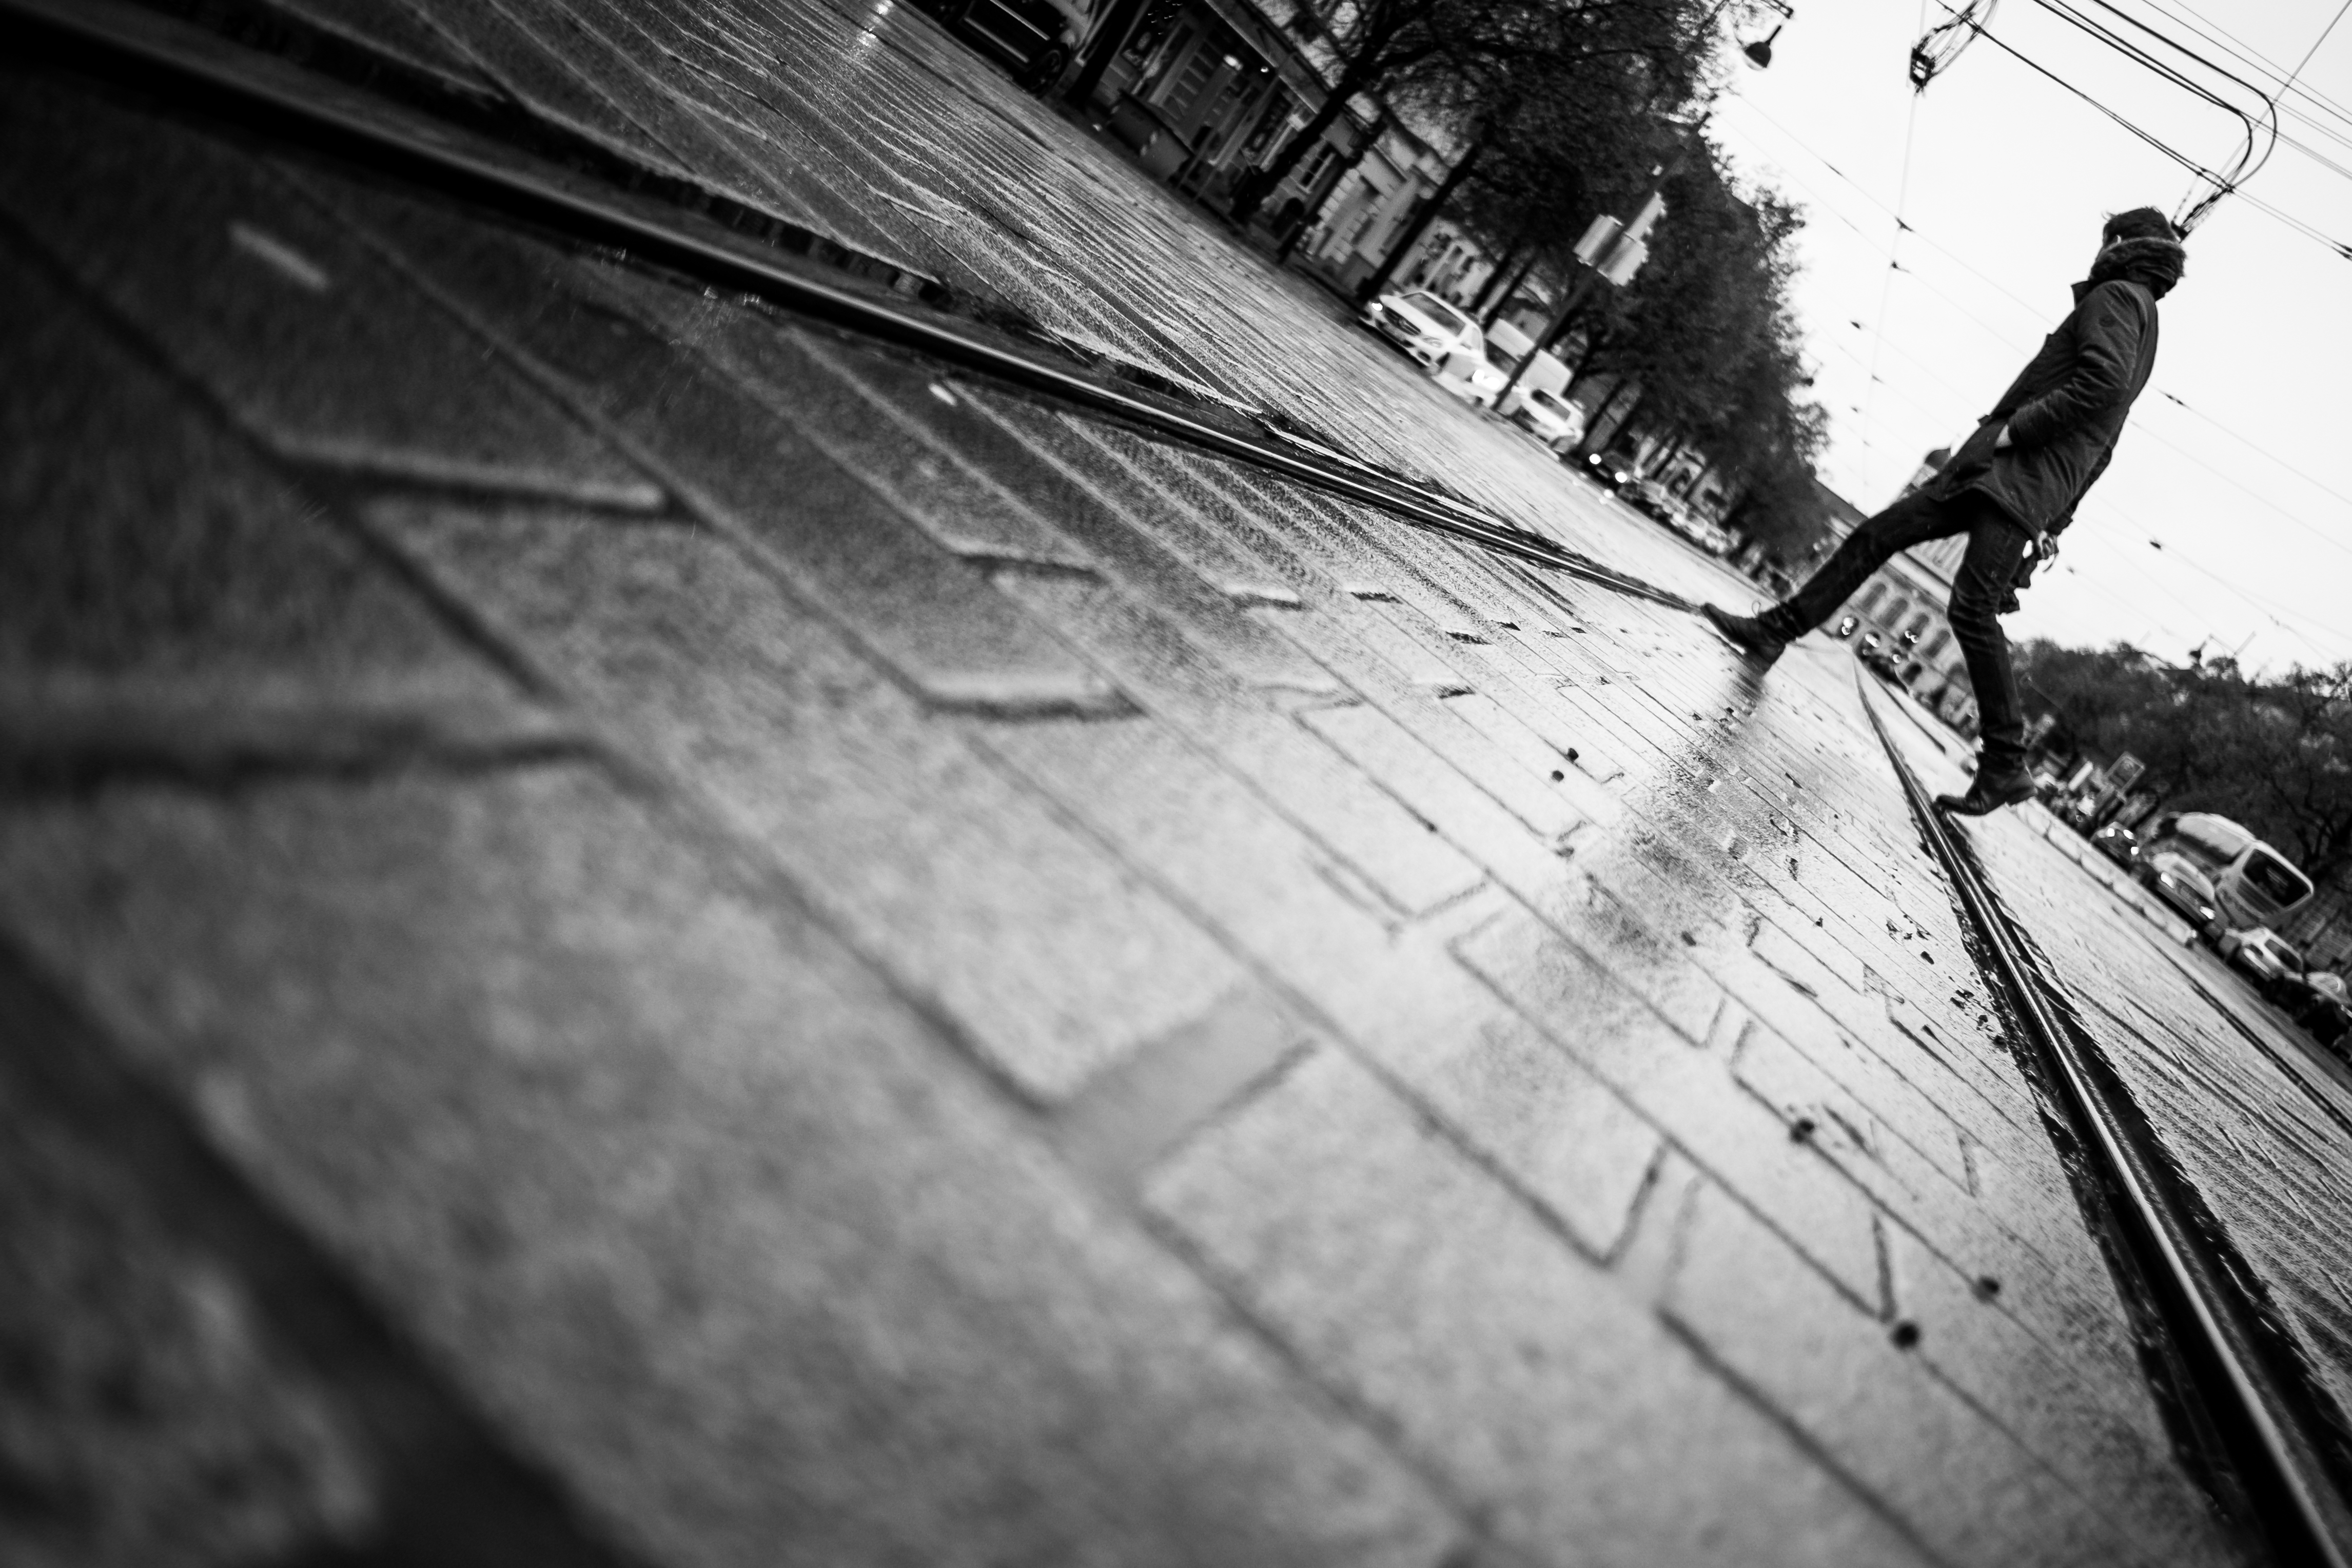
wing, light, black and white, white, photography, sunlight, leaf, line, darkness, black, monochrome, close up, photograph, shape, monochrome photography